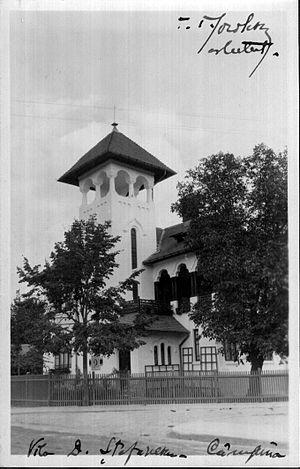
Villa de D. Stefănescu, Câmpina, Roumanie. Architecte: Toma T. Socolescu. Cette maison est située au numéro 112 du boulevard Carol I à Câmpina, Judeţul Prahova, Roumanie. Nous sommes les descendants et uniques ayant-droits de toute l'oeuvre de Toma T. Socolescu (mort en 1960 à Bucarest).
Toma T. Socolescu fut un architecte roumain majeur. Pilier de l'architecture roumaine du début du XXᵉ siècle jusqu'à la Seconde Guerre mondiale, il a consacré toute sa vie à sa région de Prahova et particulièrement à la ville de Ploiești. Il contribuera aussi largement à la vie culturelle de son pays.